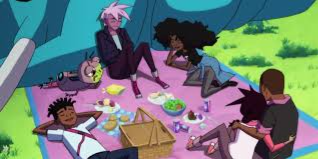
Portrait style: Cartoon Portrait